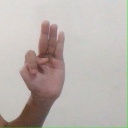
अक्षर: भ